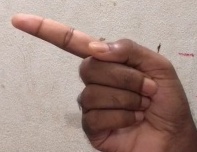
ASL sign: G